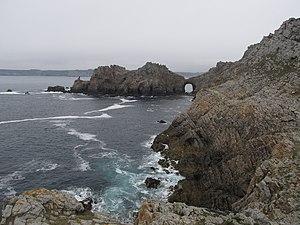
Une arche naturelle ou un pont naturel est une formation géologique constituée d'une arche rocheuse, creusée naturellement par l'érosion.